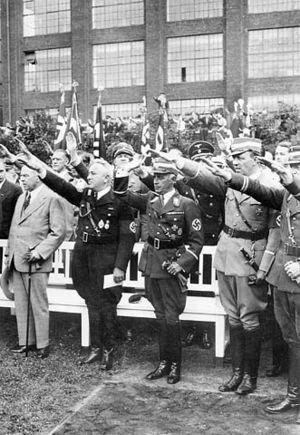
W.L. Mackenzie King à Berlin (Allemagne).